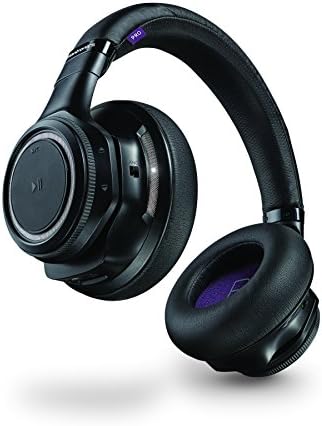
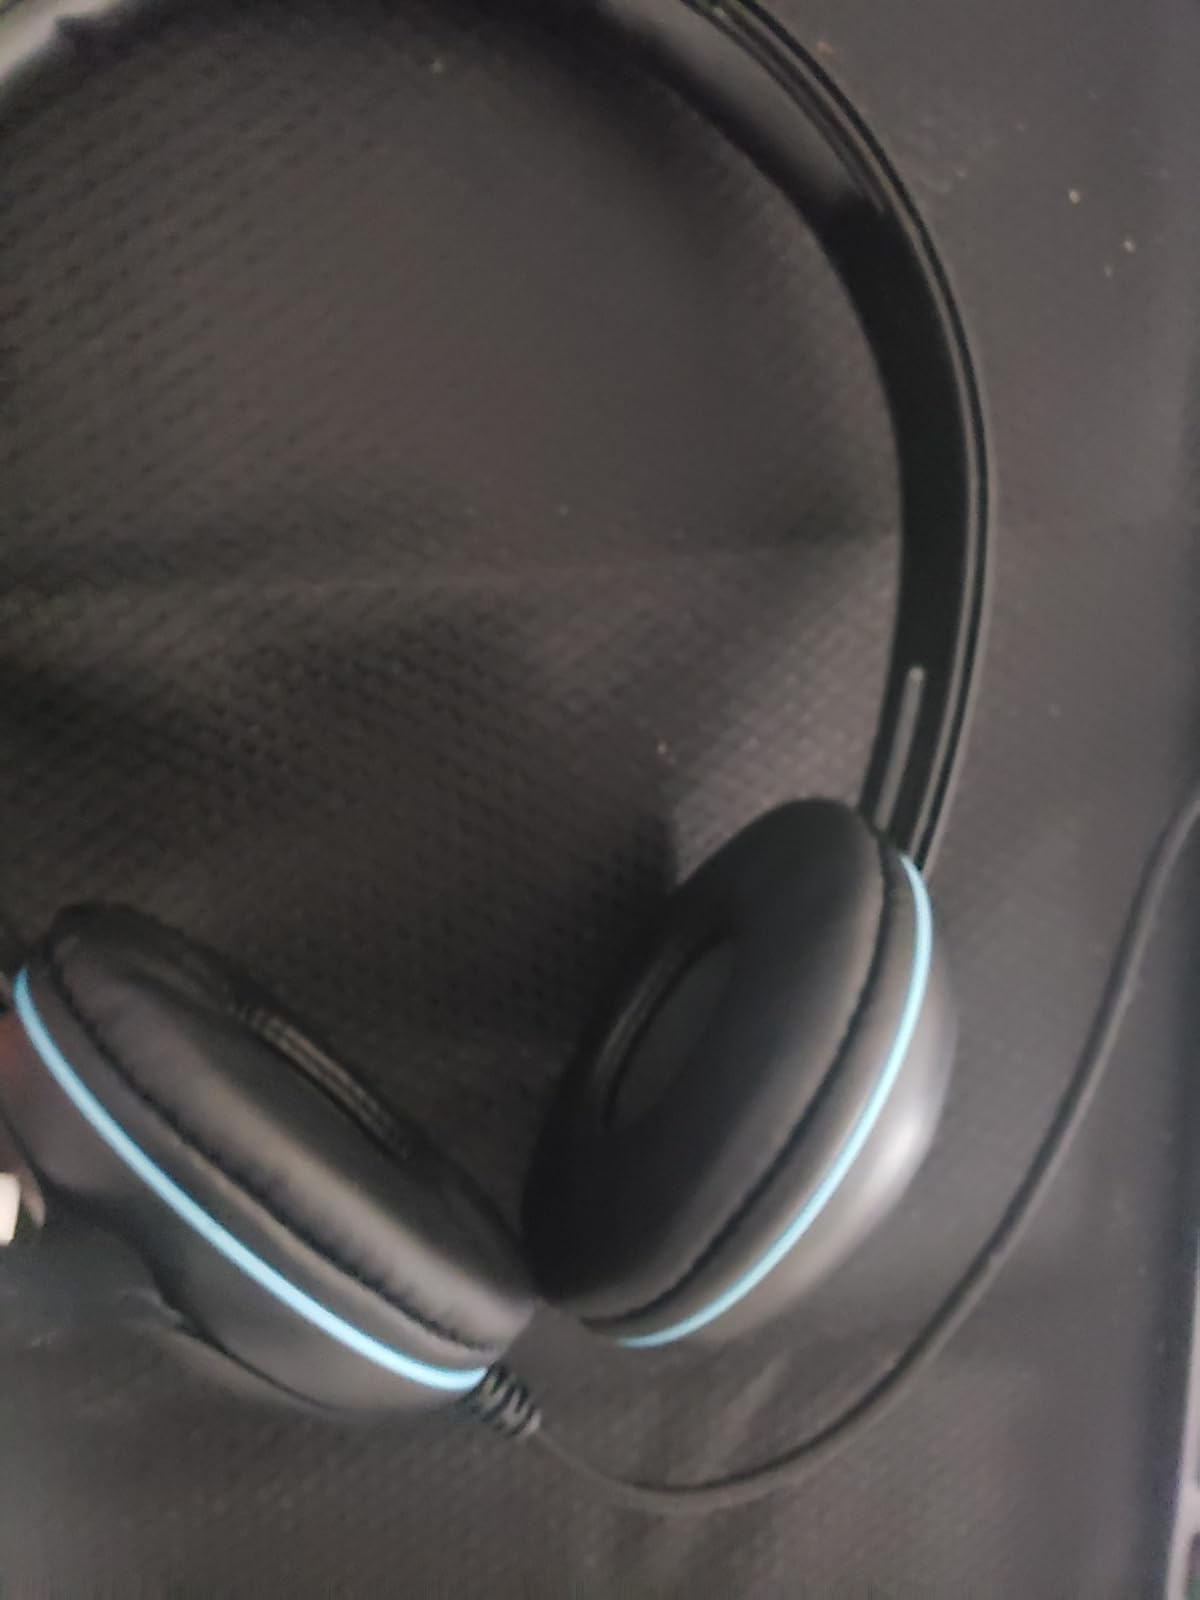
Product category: headphones
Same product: no